Peterson Pipes

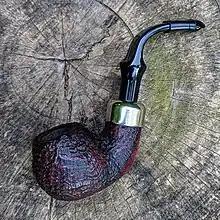
Peterson System Standard Pipe

Peterson is an Irish pipe maker headquartered in Dublin and founded in 1865.